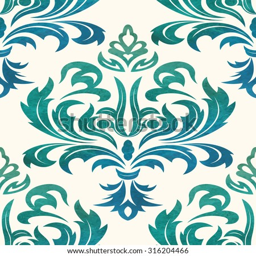
watercolor seamless wallpapers in the style of art period .